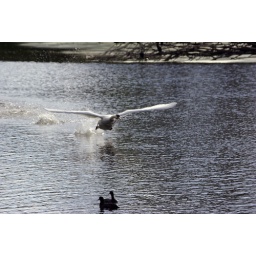
A swan coming in for a landing on a lake sounds like a jet fighter coming in on a strafing run.